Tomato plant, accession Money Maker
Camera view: tilt-top (135 deg); turntable rotation: 300 degrees
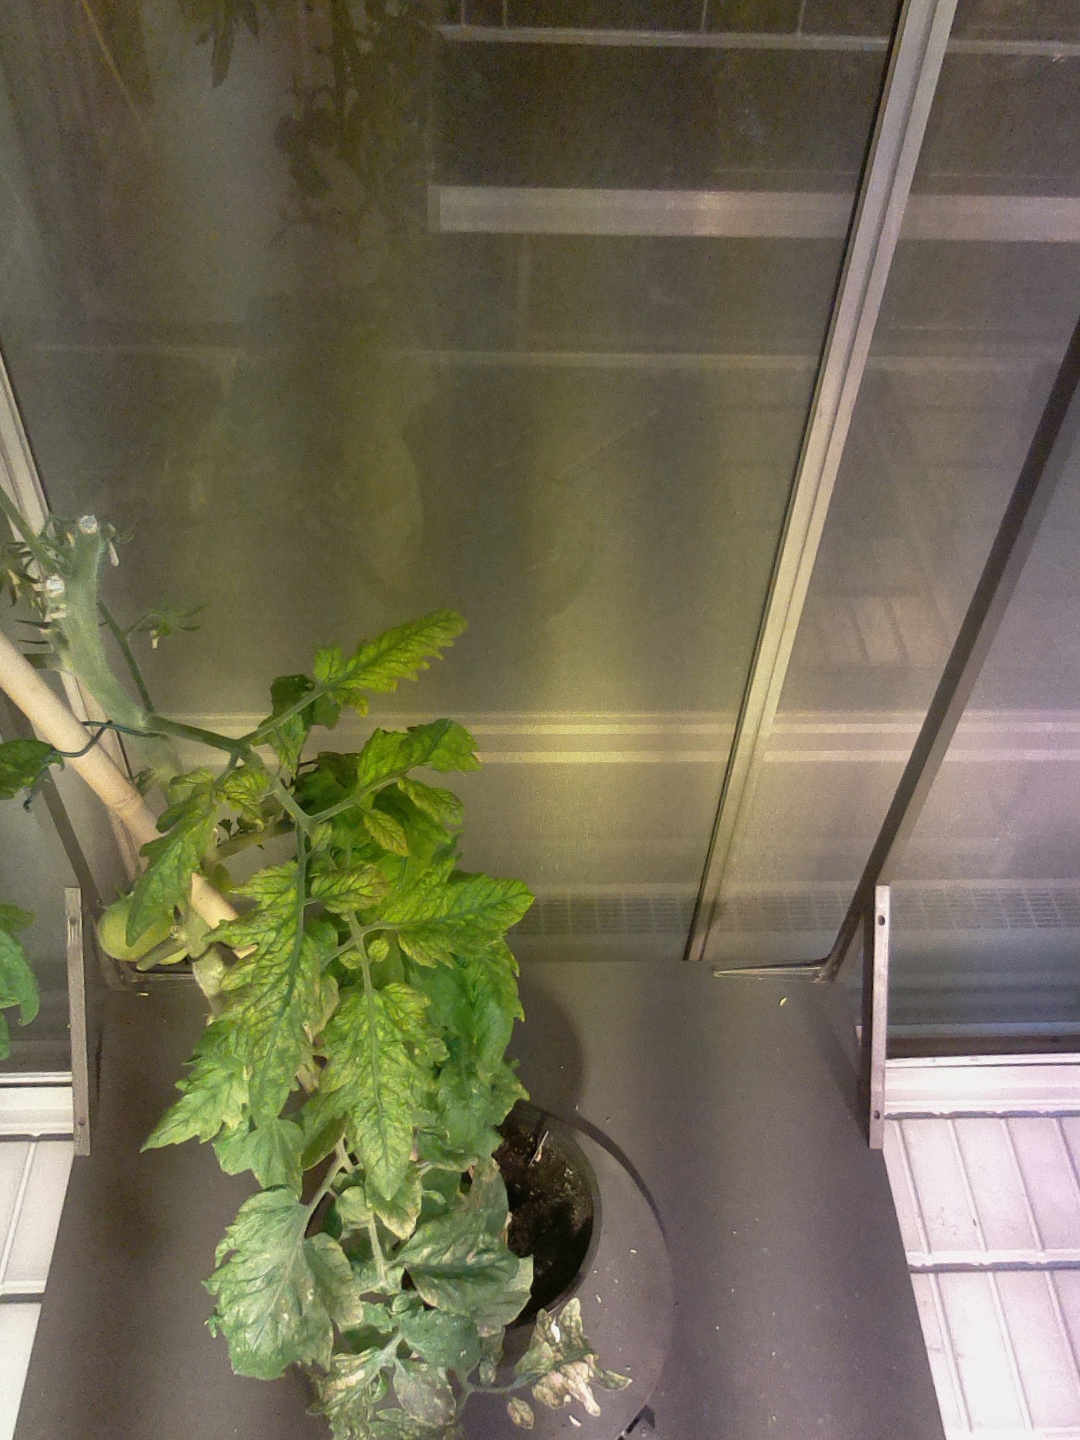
BBCH growth stage 77: 70%-80% of final fruit size